Teimuraz I of Kakheti

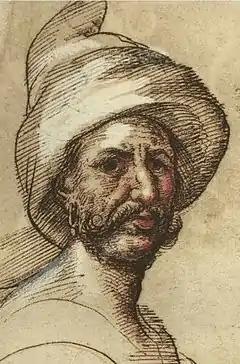
Giorgi Saakadze.

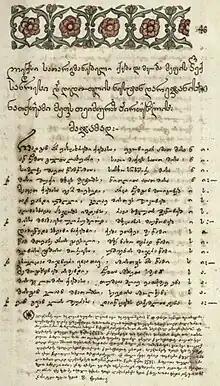
Poem by Teimuraz I.

Teimuraz continued to seek and exploit Russian and Ottoman aid against Iran and remained a rallying point for opposition to the Safavids, encouraging his subjects to reject a Muslim replacement for him. Shah Abbas took revenge by torturing to death the king's mother, Ketevan, on September 13, 1624, and castrating his sons, Alexander and Leon.